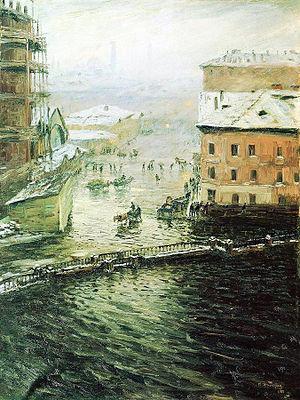
Nikolaï Nikanorovitch Doubovskoï est un peintre de paysages russe.